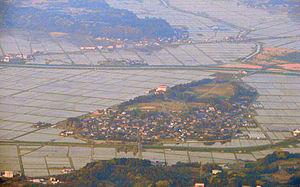
Tako est un bourg du district de Katori, dans la préfecture de Chiba au Japon.